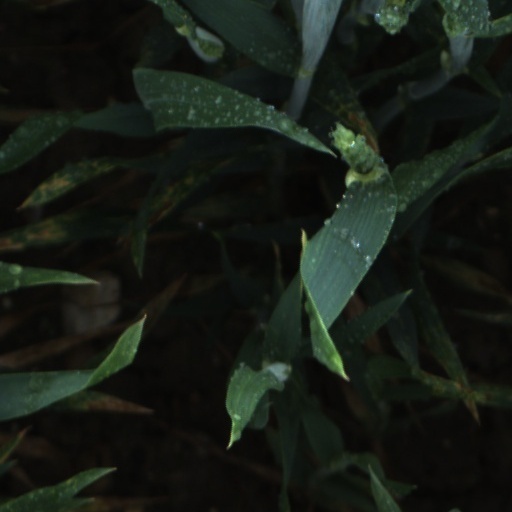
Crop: wheat